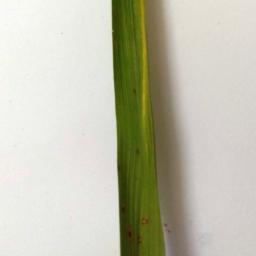
Label: Rice___Leaf_Blast